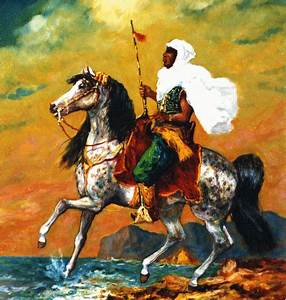
Label: horse